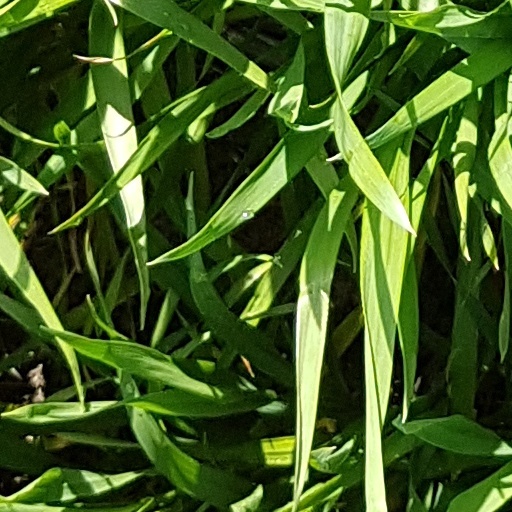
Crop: wheat